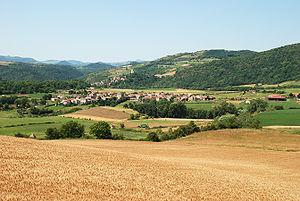
Vue des villages de Saint-Julien (1er plan) et de Montaigut-le-Blanc (Puy-de-Dôme, France).
Montaigut-le-Blanc est une commune française située dans le département du Puy-de-Dôme, en région Auvergne-Rhône-Alpes.